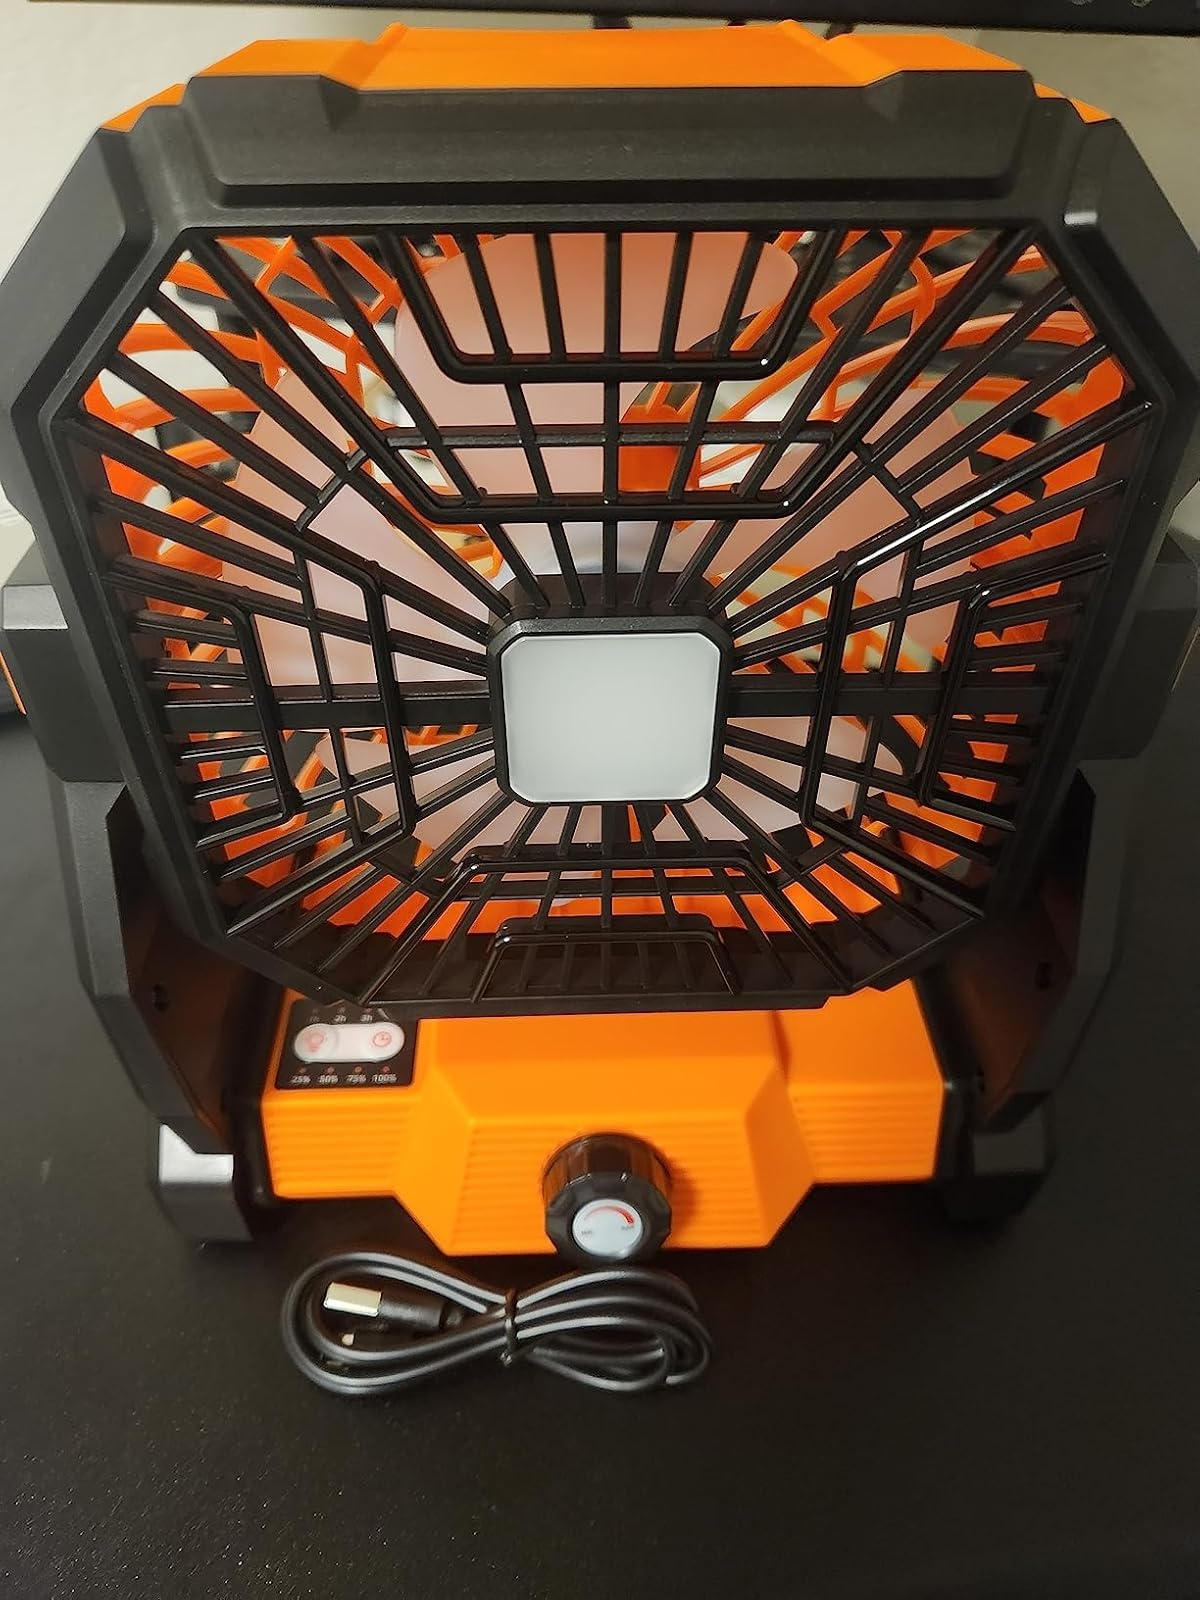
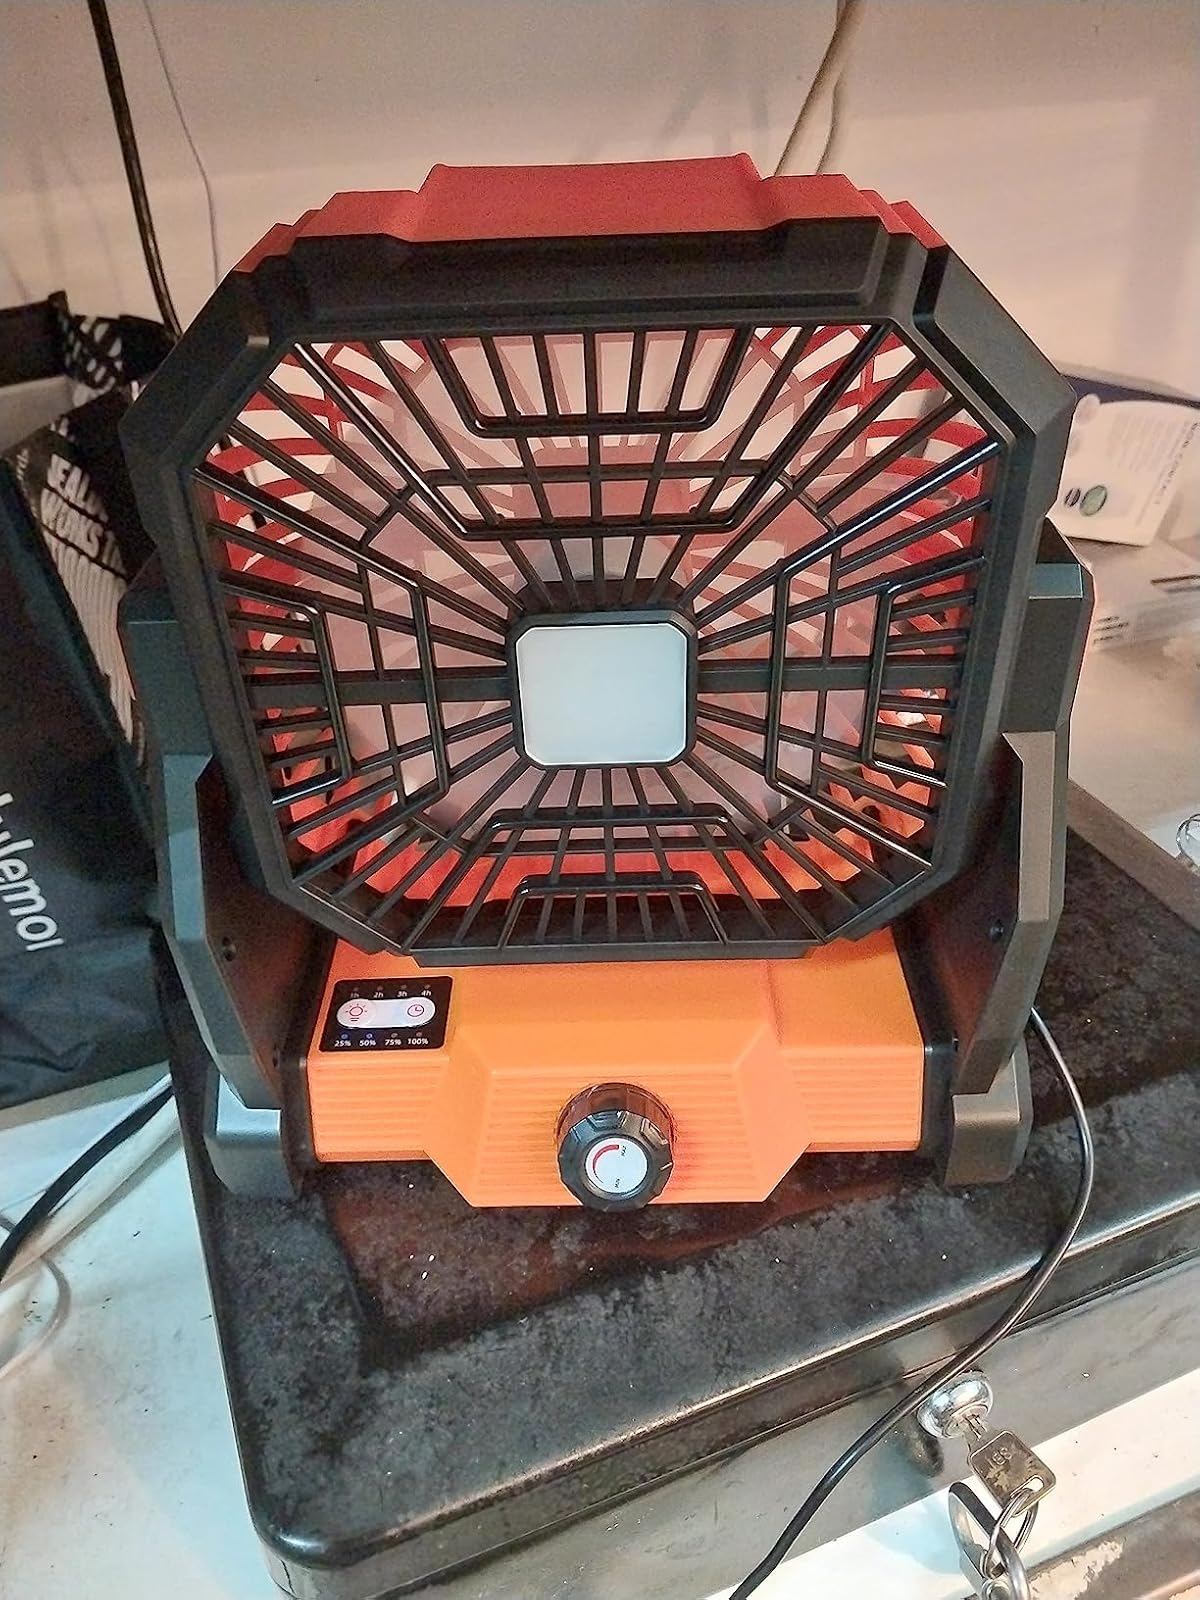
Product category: lantern
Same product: yes